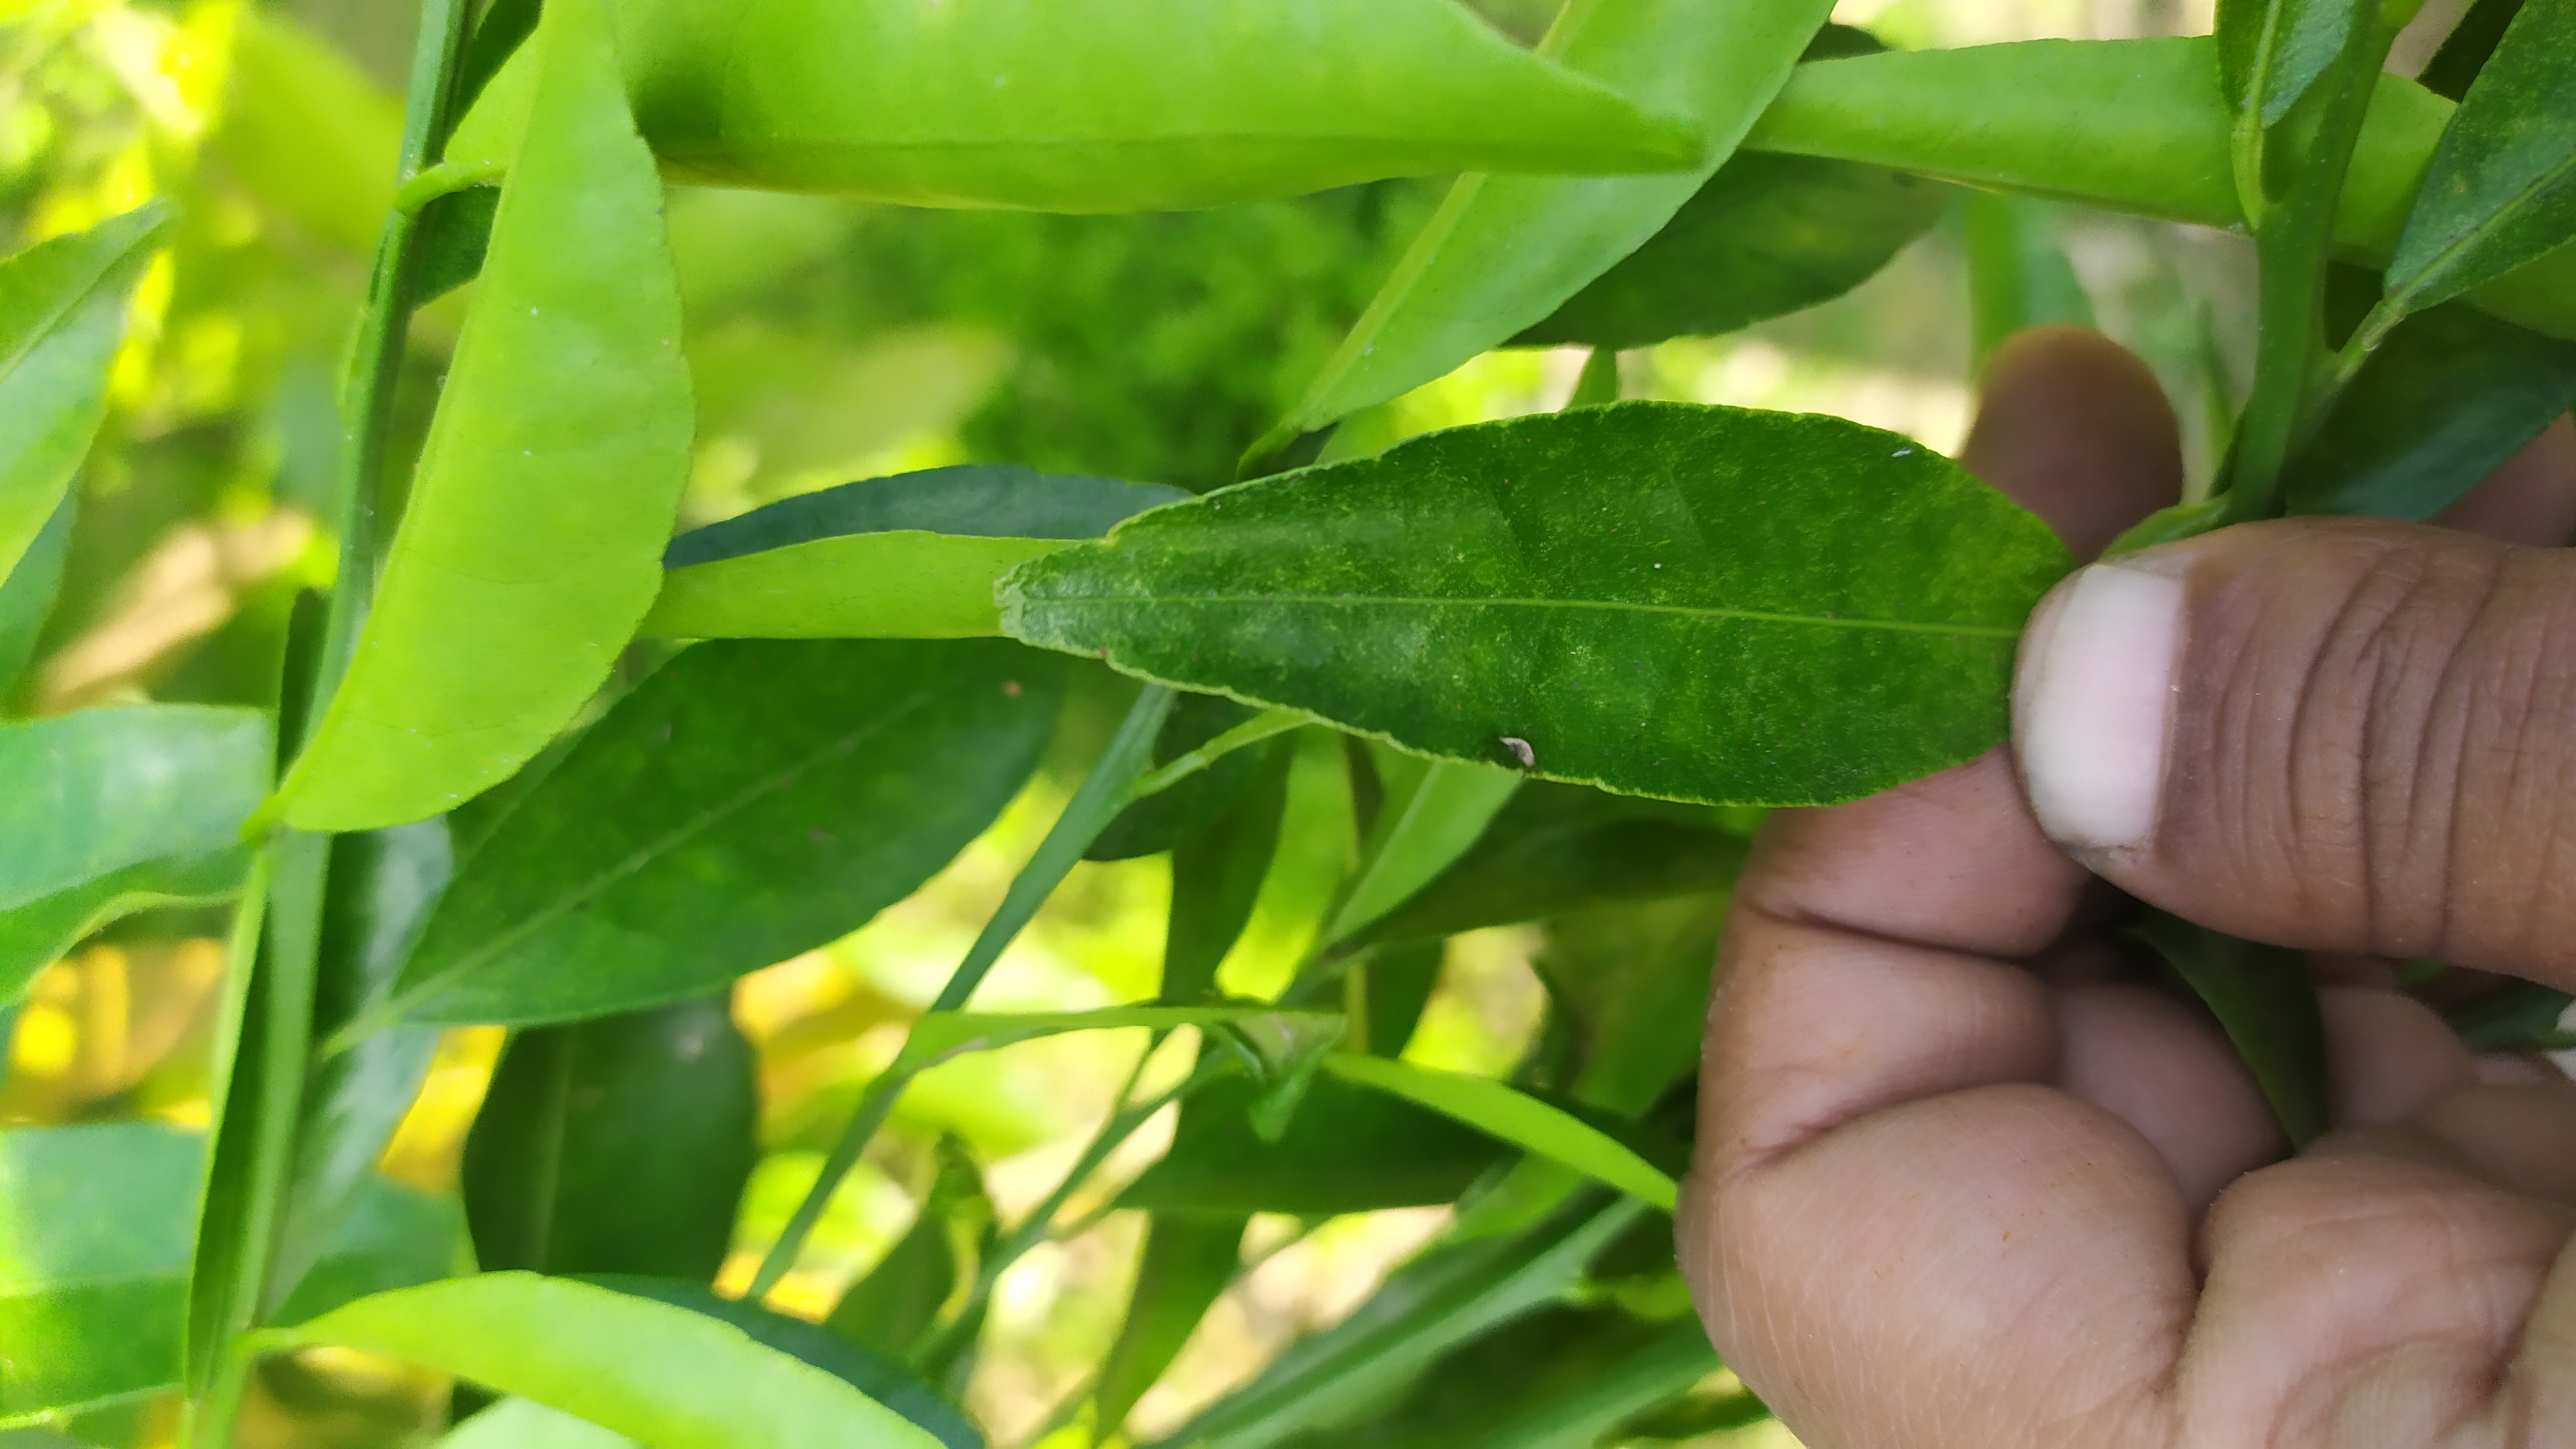
Mandarin leaf variety: Mandaring